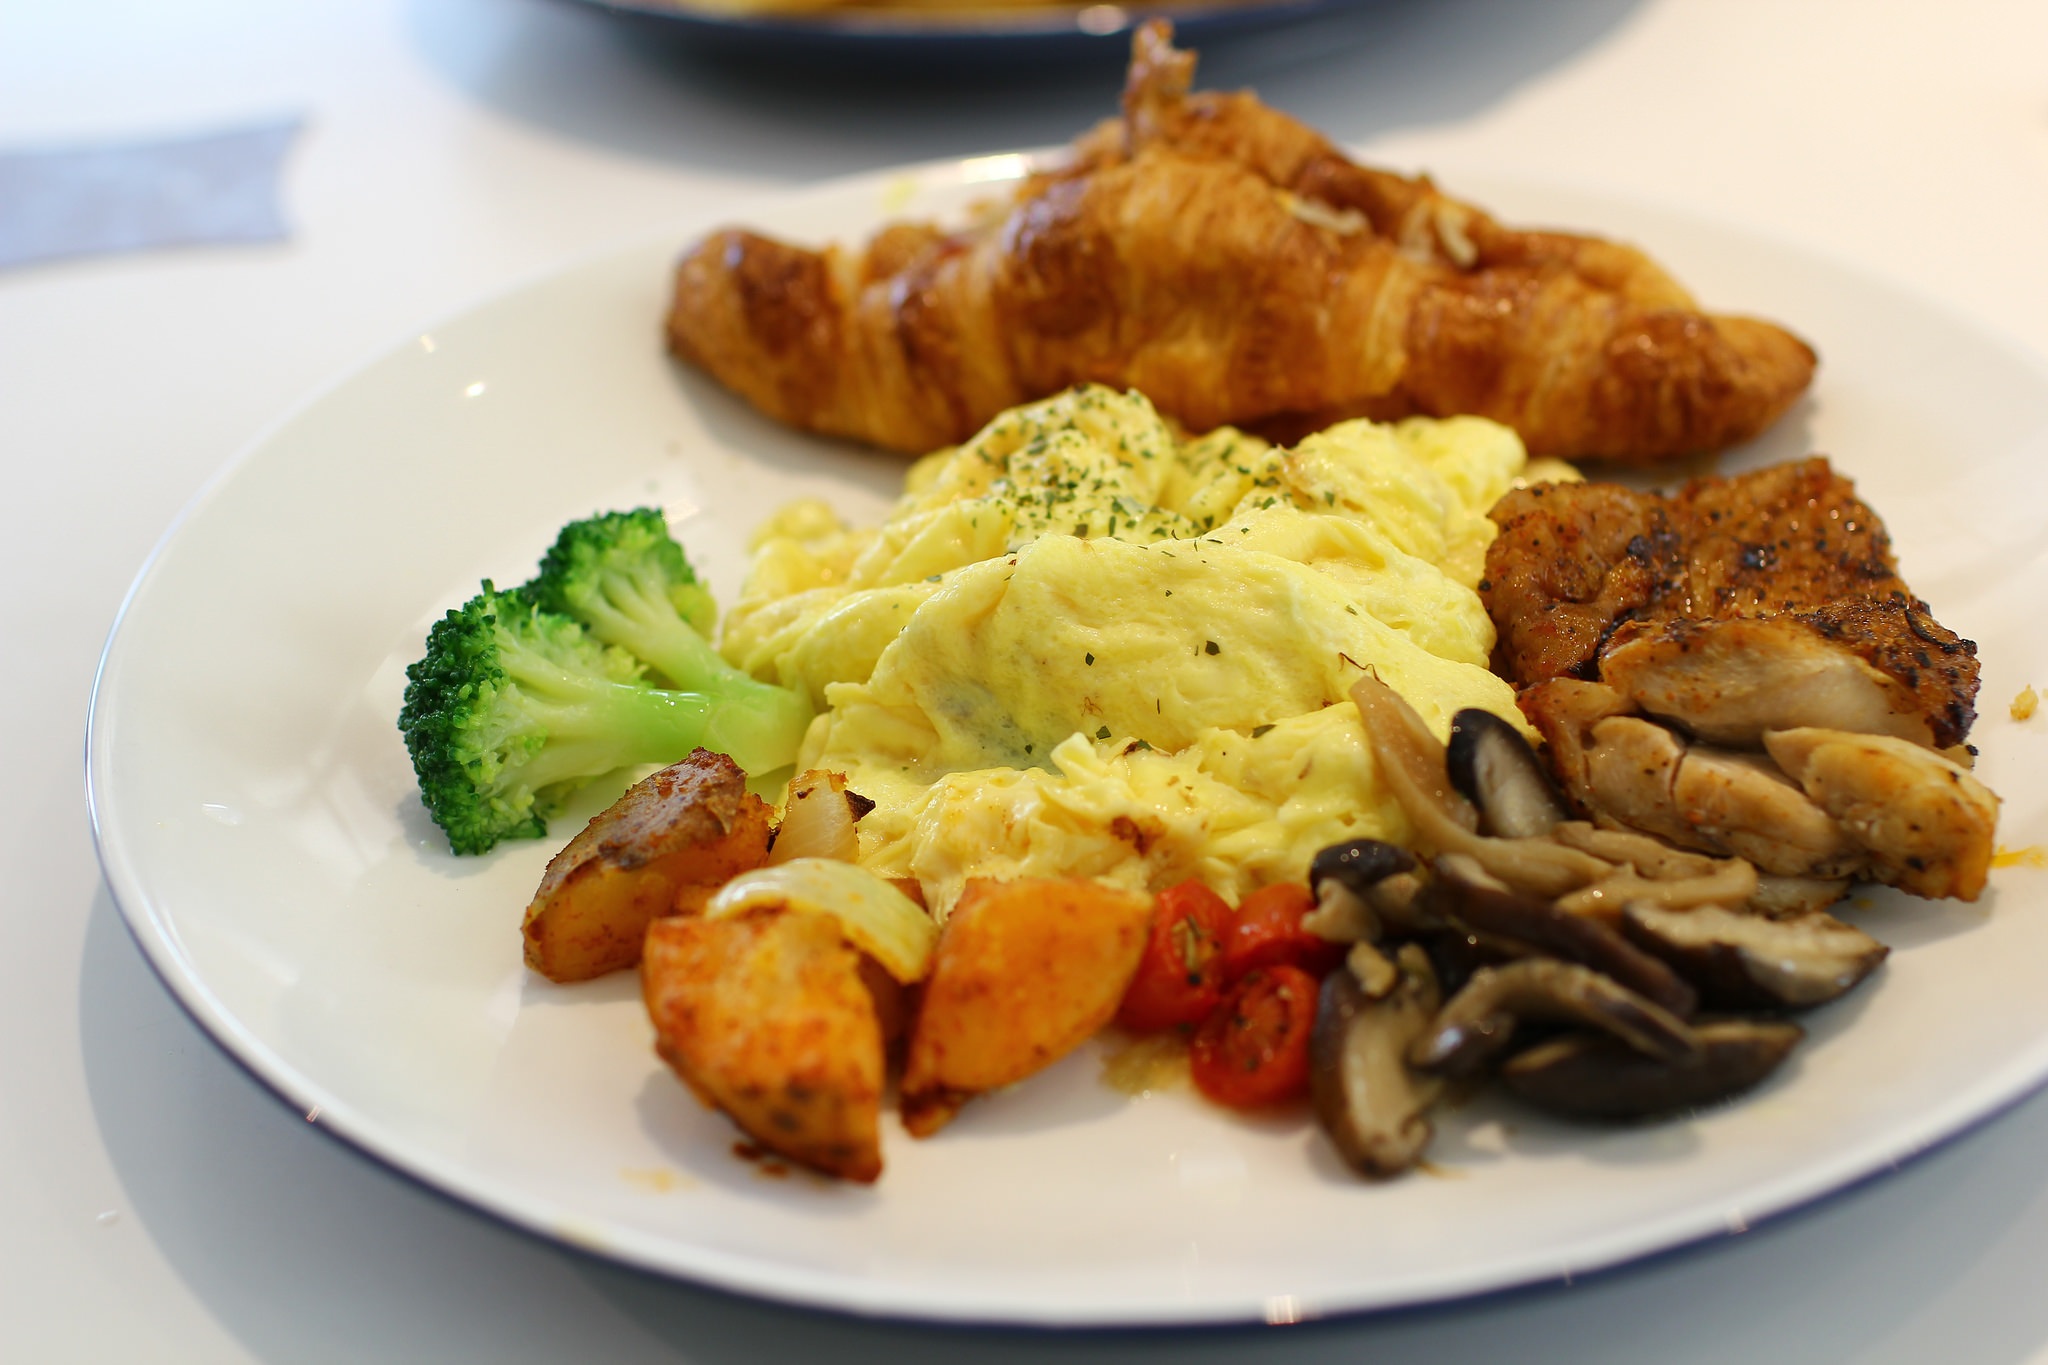
dish, meal, food, produce, breakfast, meat, cuisine, broccoli, asian food, western, brunch, hors d oeuvre, fried food, packages eggs